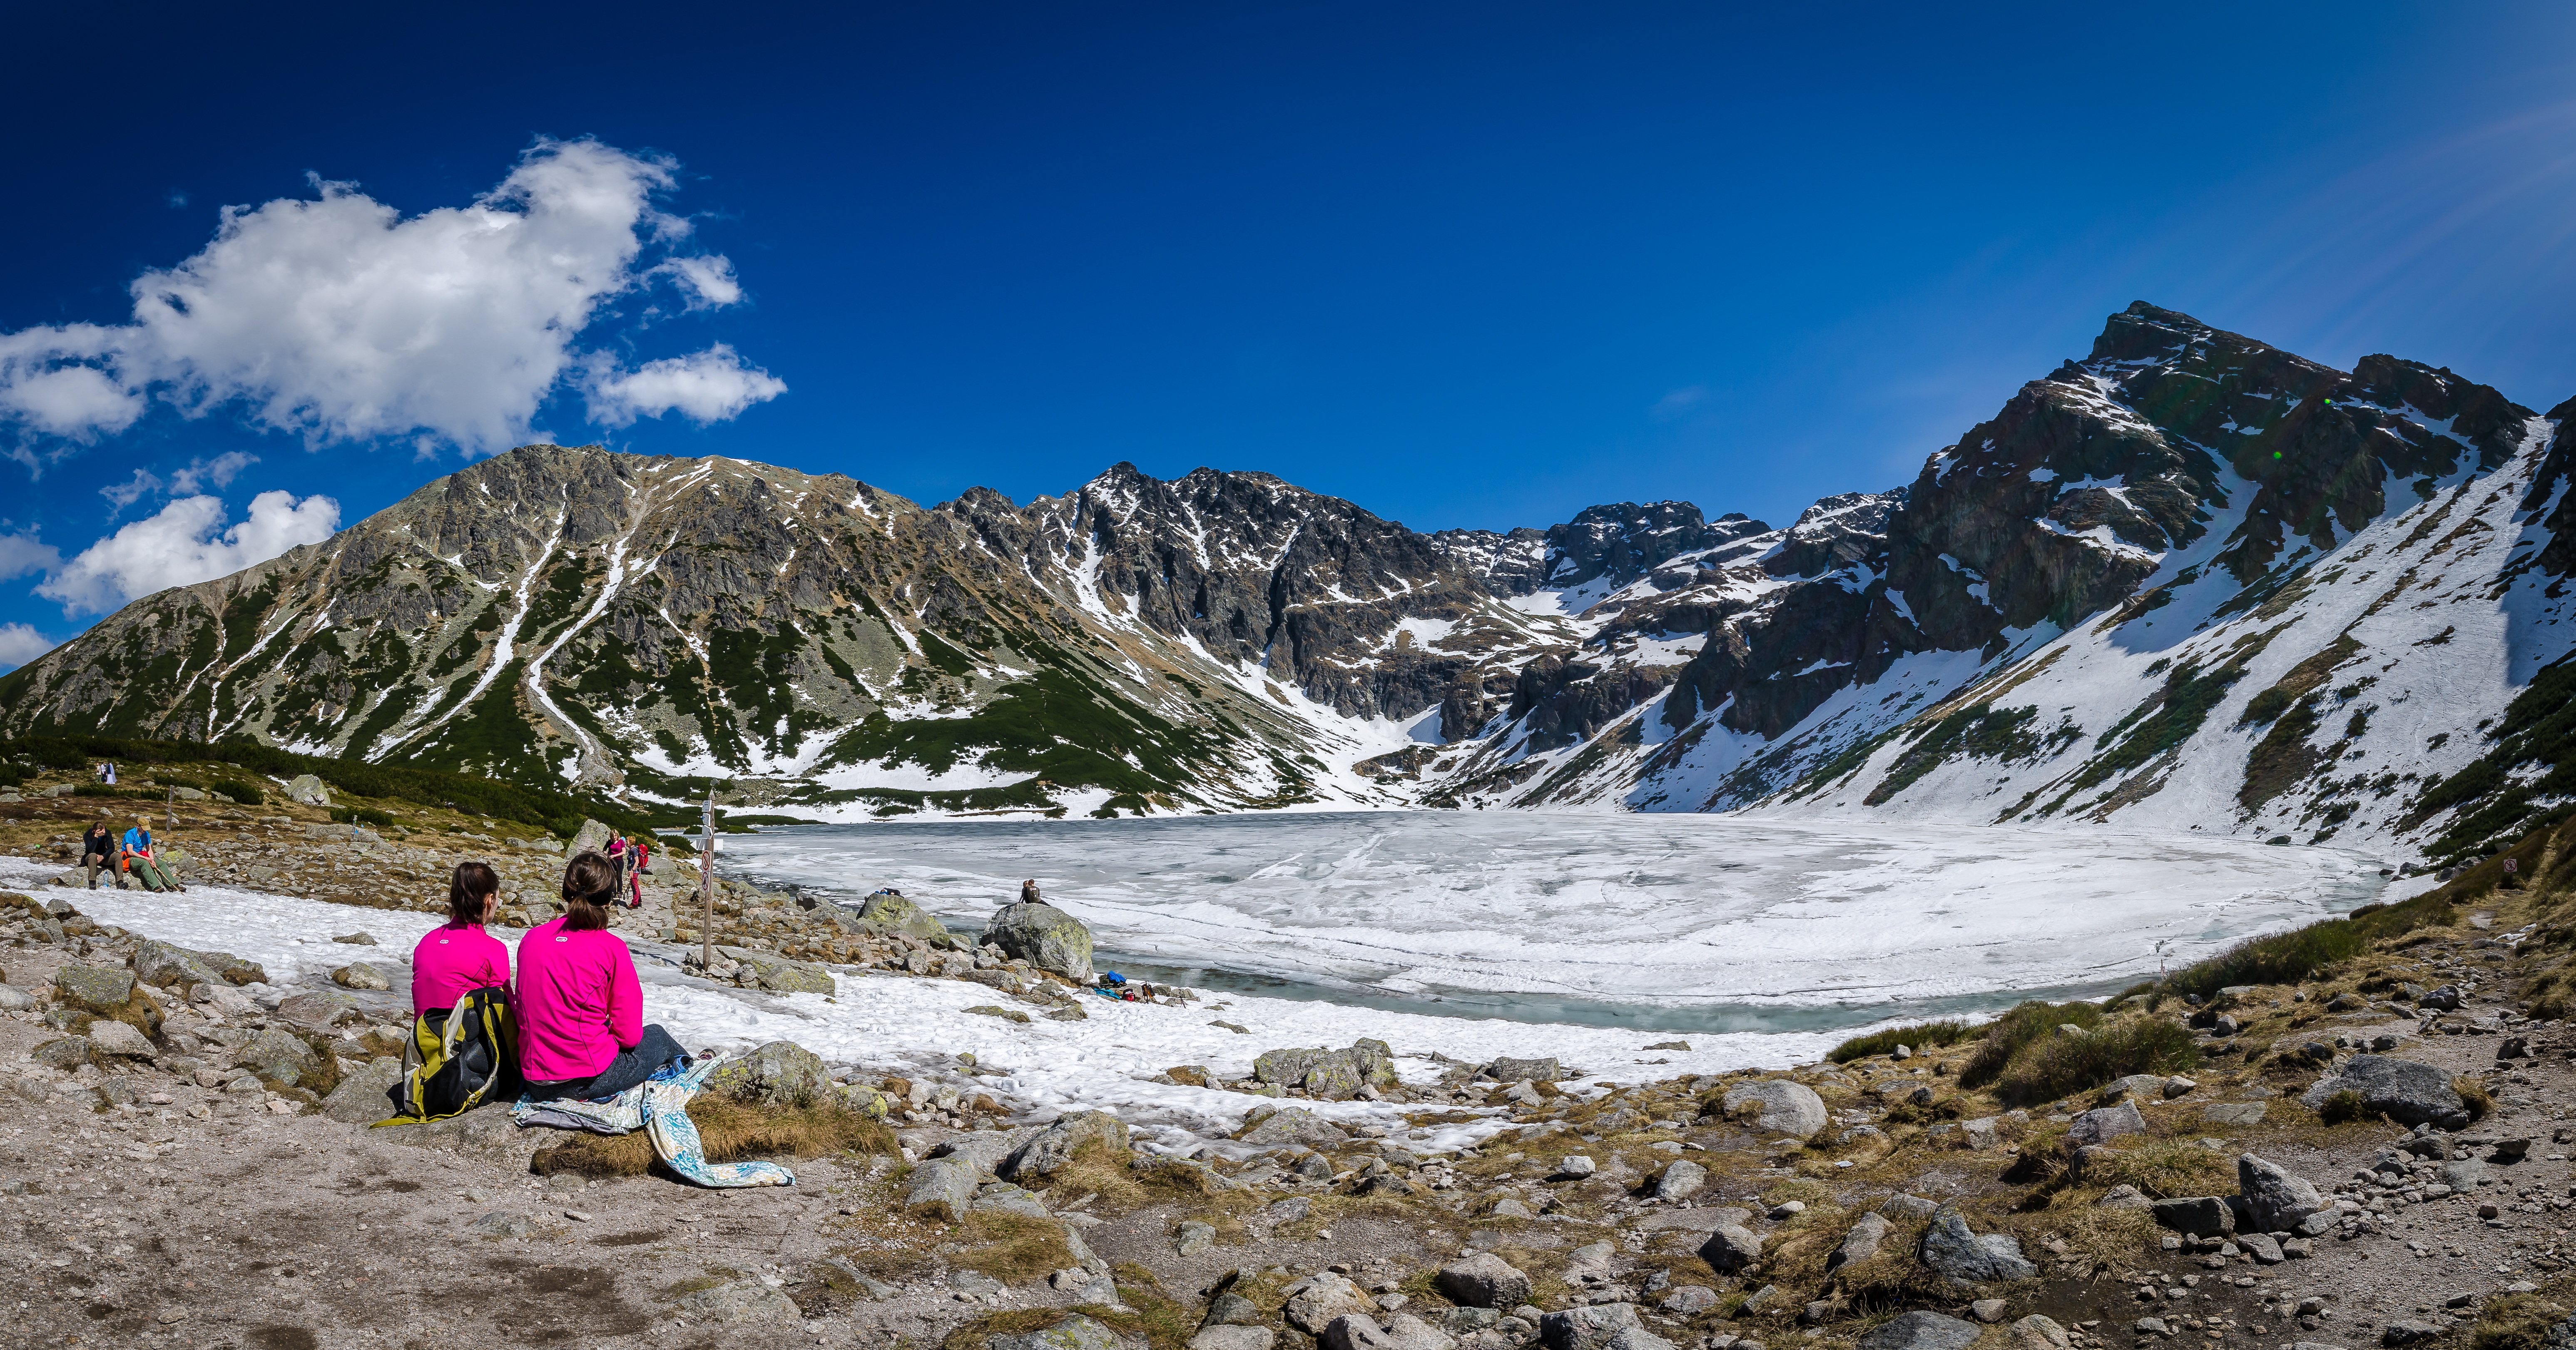
landscape, nature, wilderness, walking, mountain, snow, adventure, view, mountain range, glacier, ridge, sports, mountains, alps, backpacking, poland, plateau, cirque, tatry, landform, geographical feature, mountainous landforms, geological phenomenon